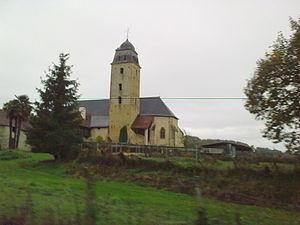
Taron-Sadirac-Viellenave, France.
Taron-Sadirac-Viellenave est une commune française située dans le département des Pyrénées-Atlantiques, en région Nouvelle-Aquitaine.
Cet article recense une partie des monuments historiques des Pyrénées-Atlantiques, en France.